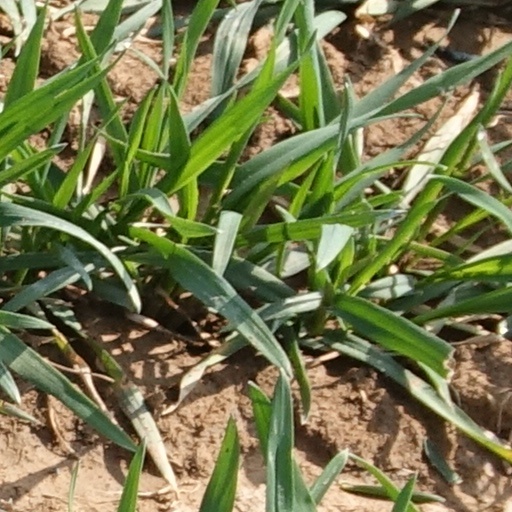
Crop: wheat